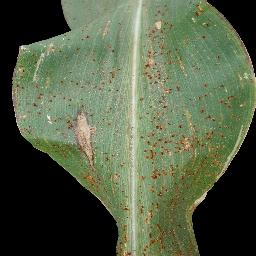
Label: Corn_(Maize)___Common_Rust